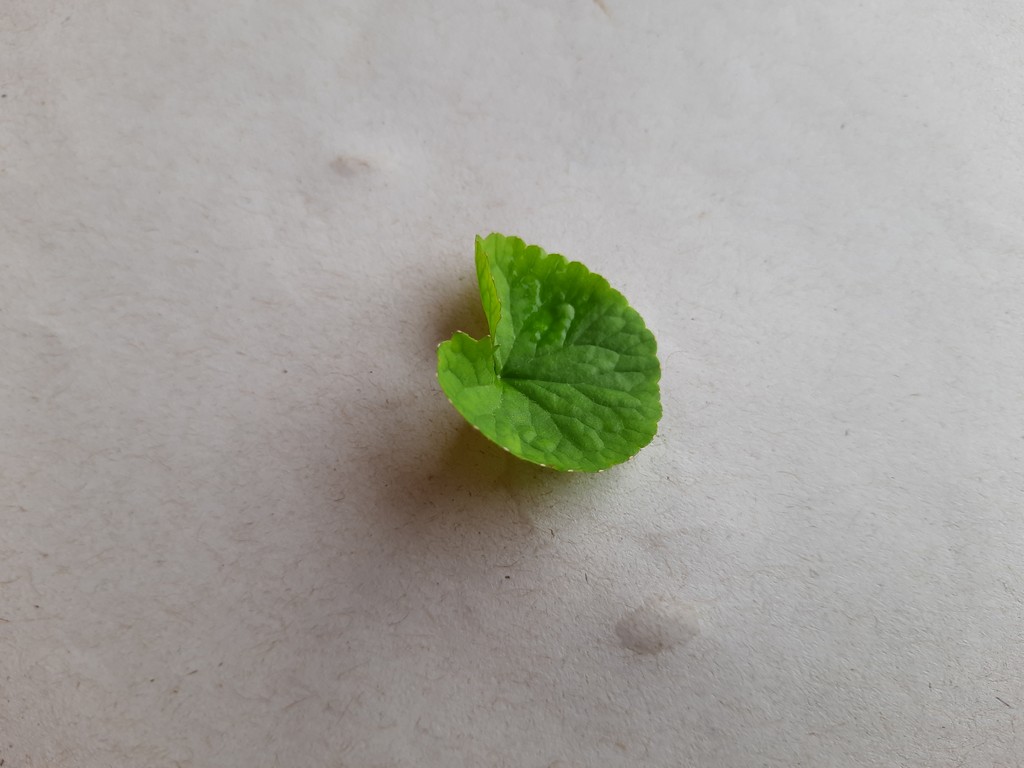
Label: Healthy